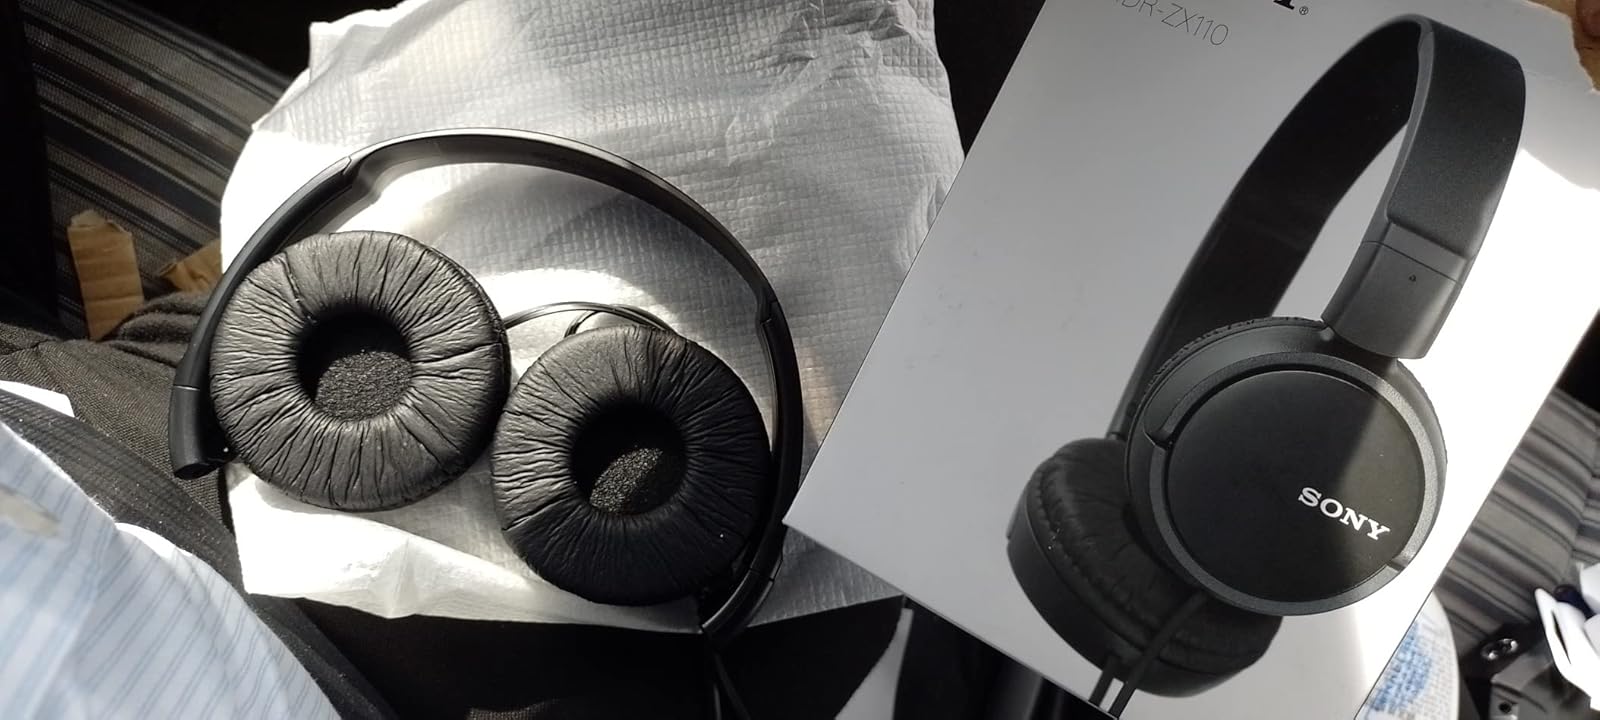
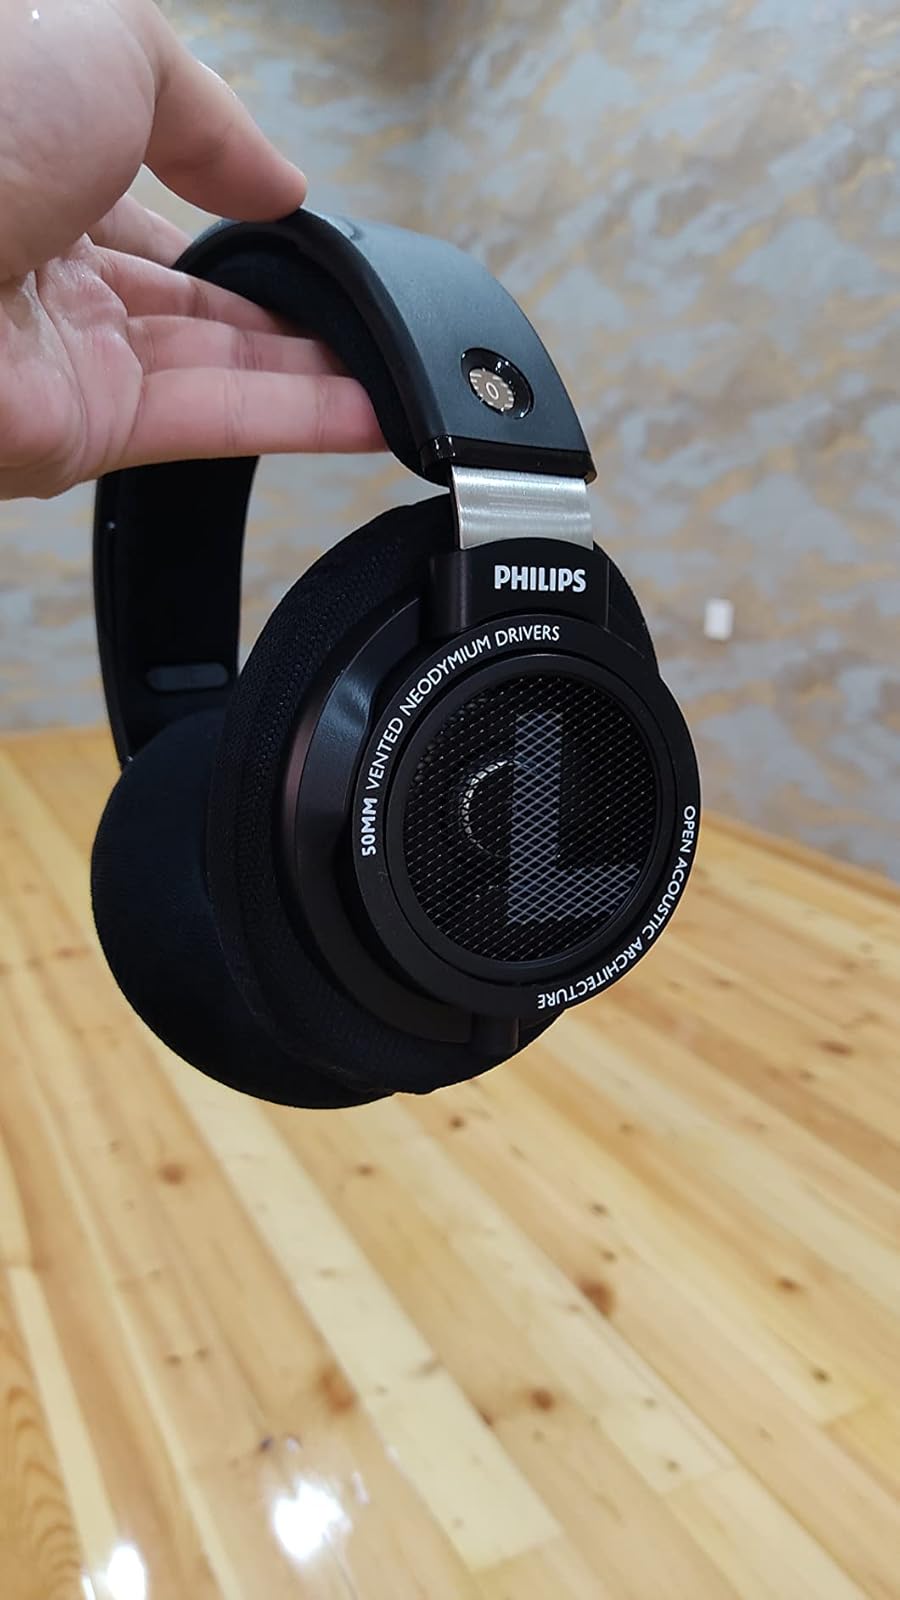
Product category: headphones
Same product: no